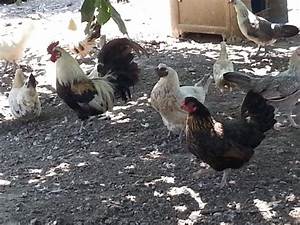
Label: chicken